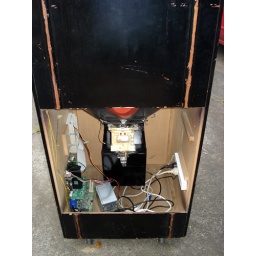
The computer installed in the spacies machine